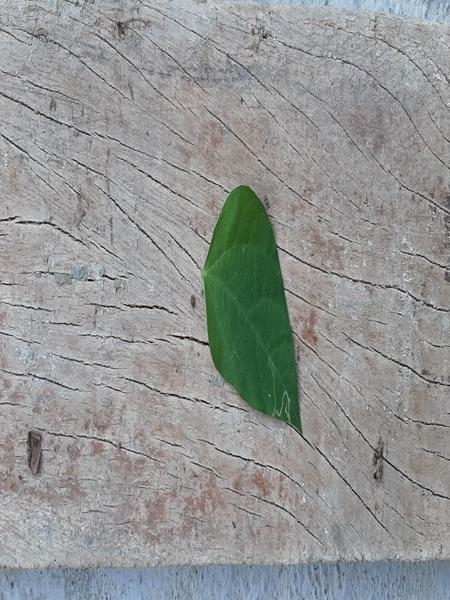
Plant: Beans